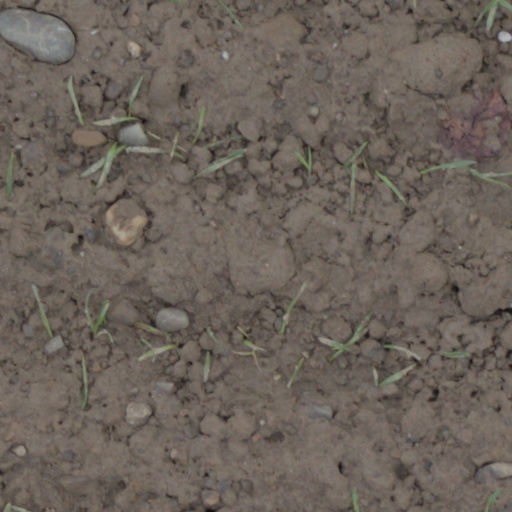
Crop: wheat